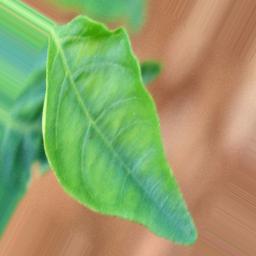
Label: healthy